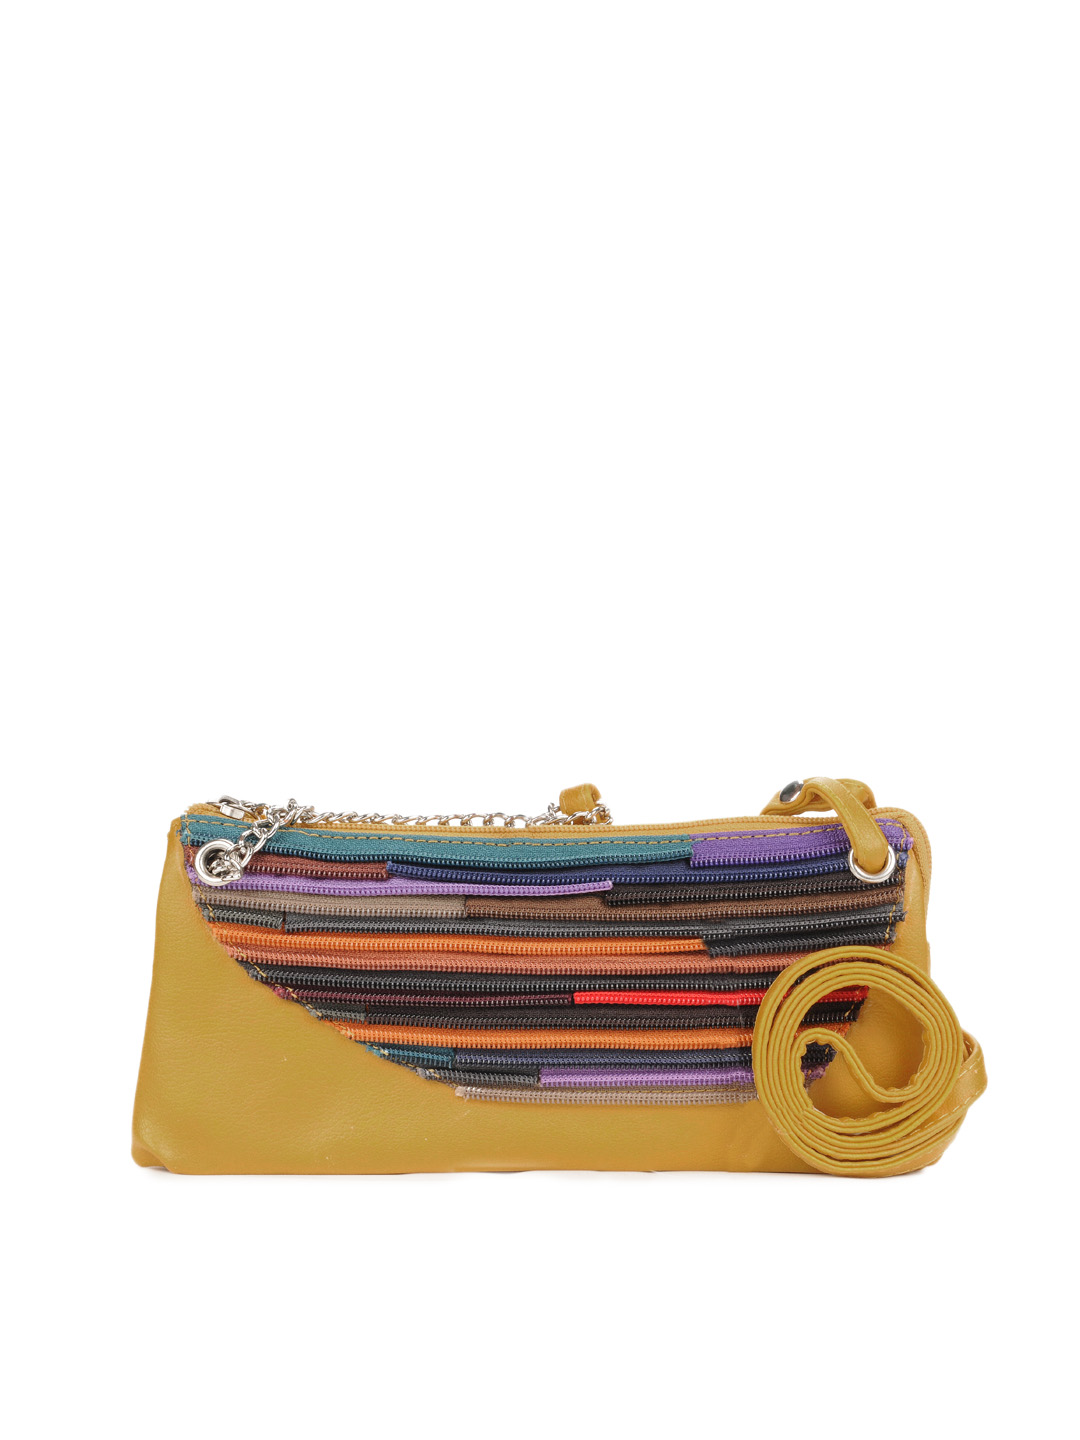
Baggit Women Yellow Sling Bag
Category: Accessories / Bags / Handbags
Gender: Women
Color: Yellow
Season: Summer 2012
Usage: Casual